Andrew Wilcox House

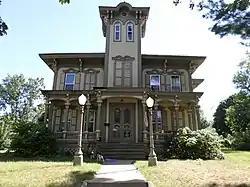

The Andrew Wilcox House, also known as the Wilcox-Holton House, is a single-family home located at 231 East High Street in Jackson, Michigan. It was listed on the National Register of Historic Places in 1987.